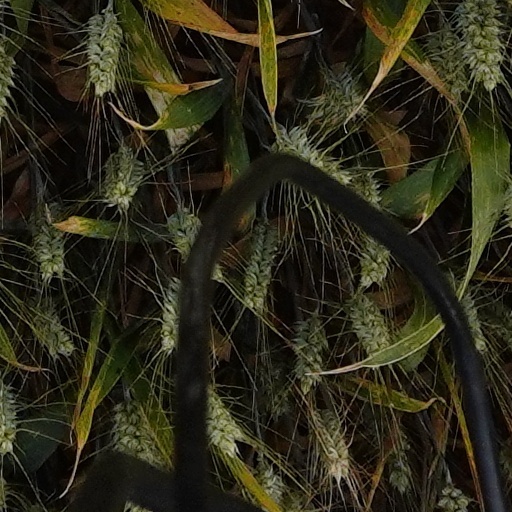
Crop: wheat